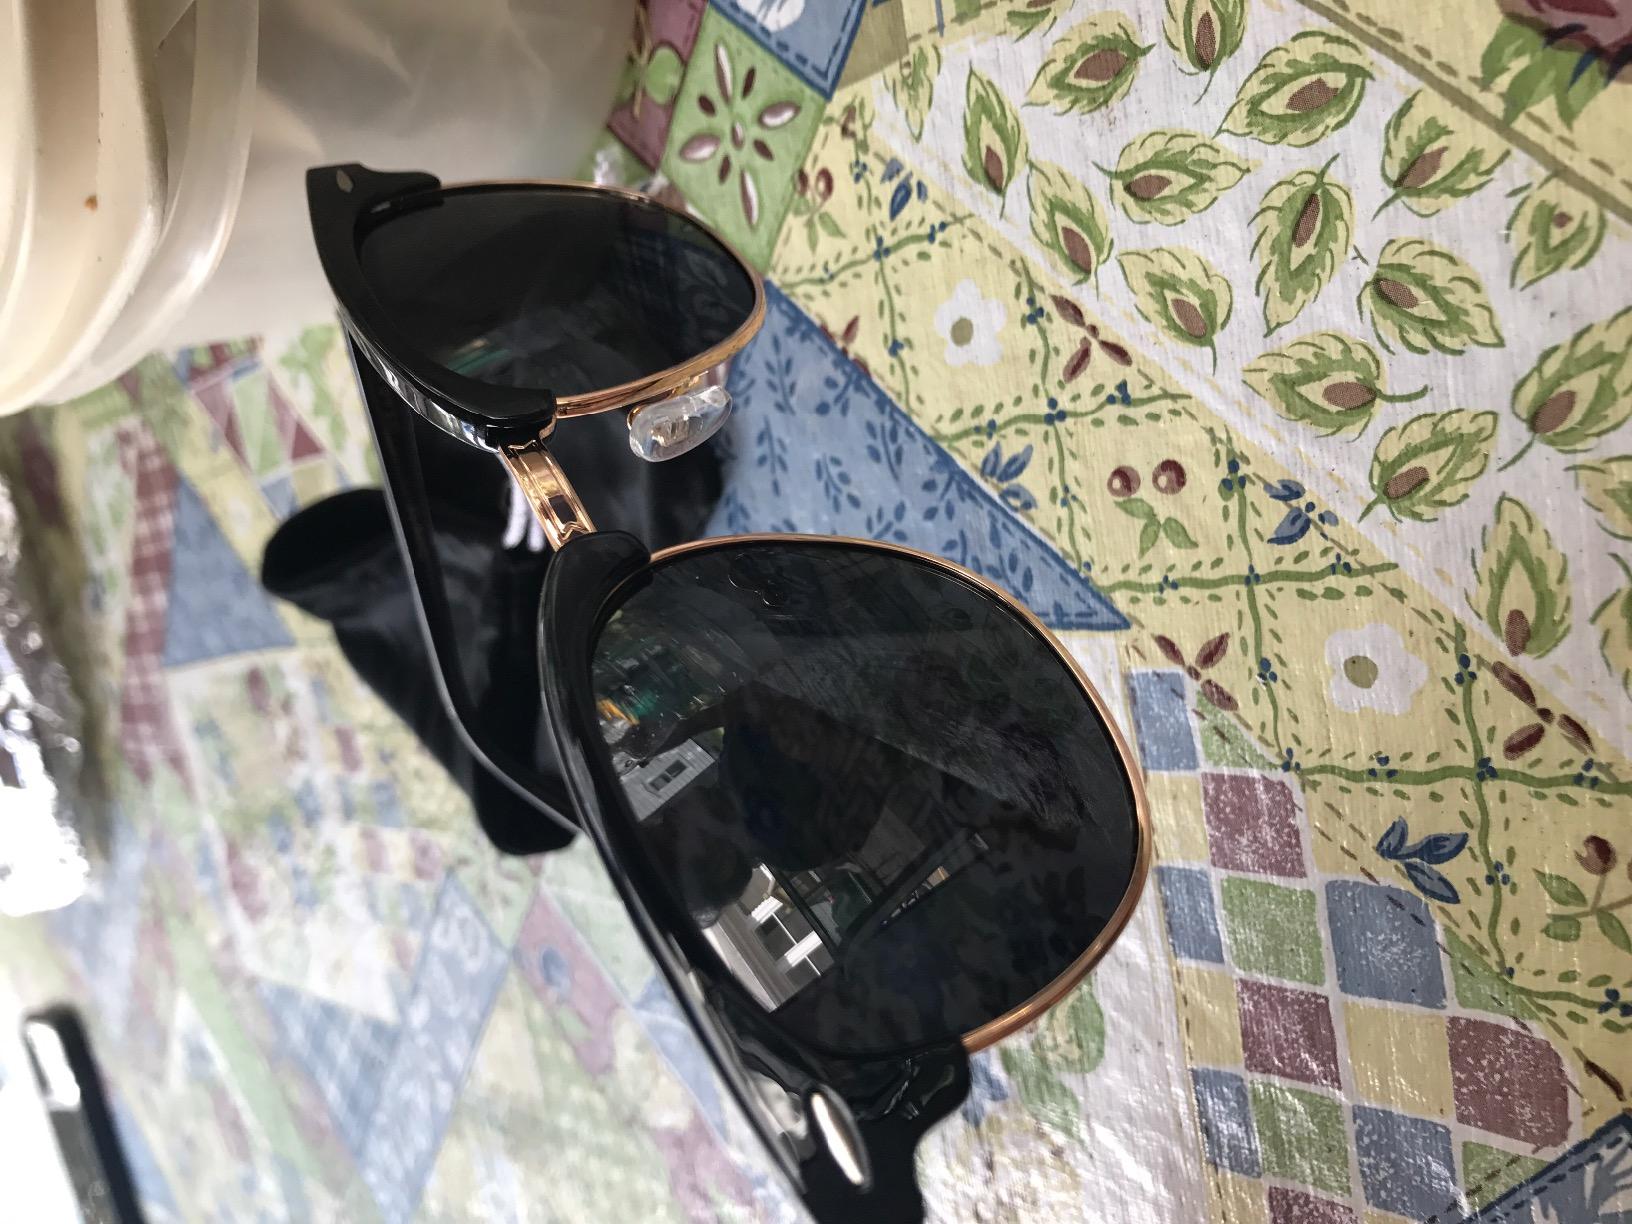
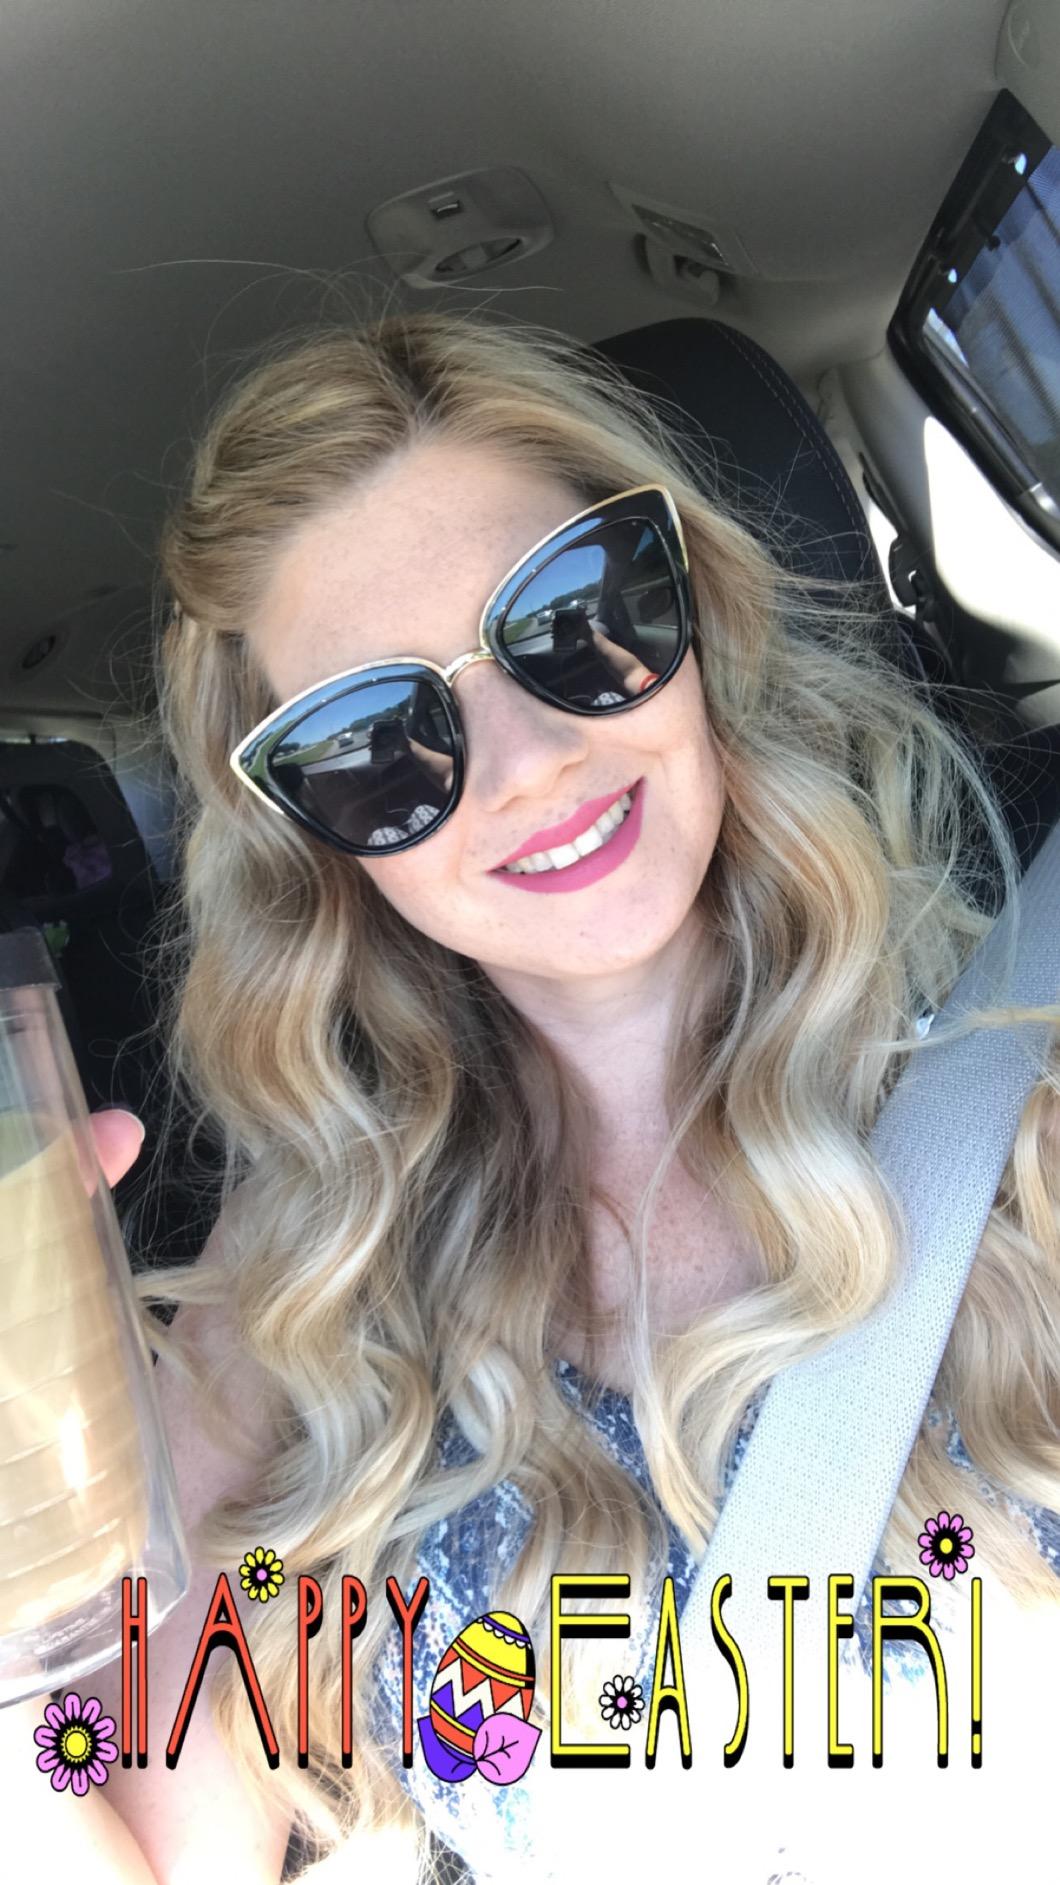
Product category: accessories_sunglasses
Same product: no